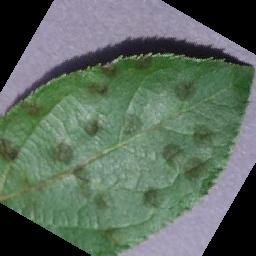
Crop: apple
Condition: scab